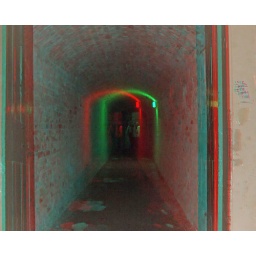
Dover Castle tunnels in anaglyph 3D stereo red cyan glasses to view